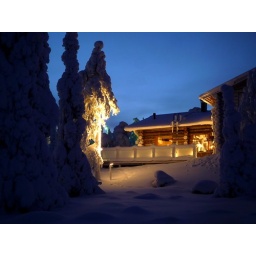
Twilight blue snowy trees and the log cabin in Ruka, northern Finland